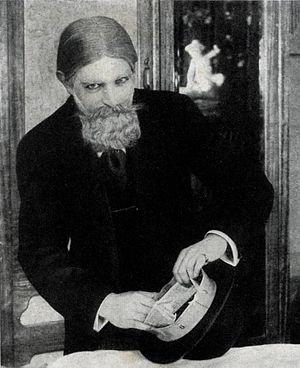
Image tirée du film Fantômas de Louis Feuillade